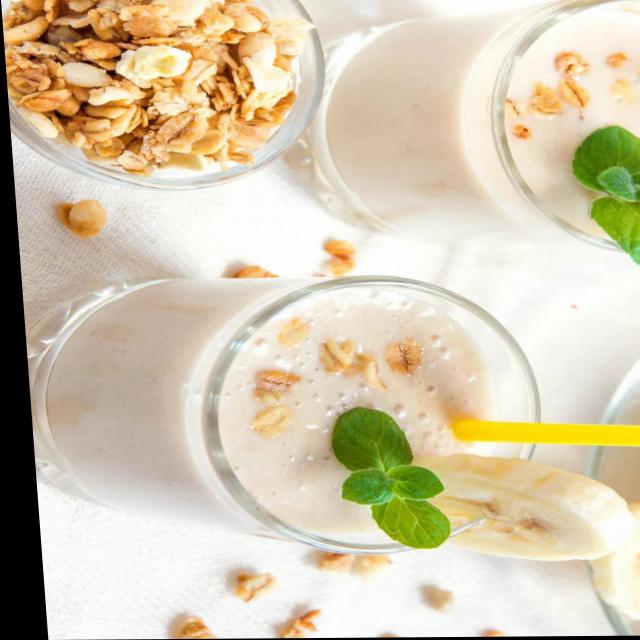
Dish: lassi